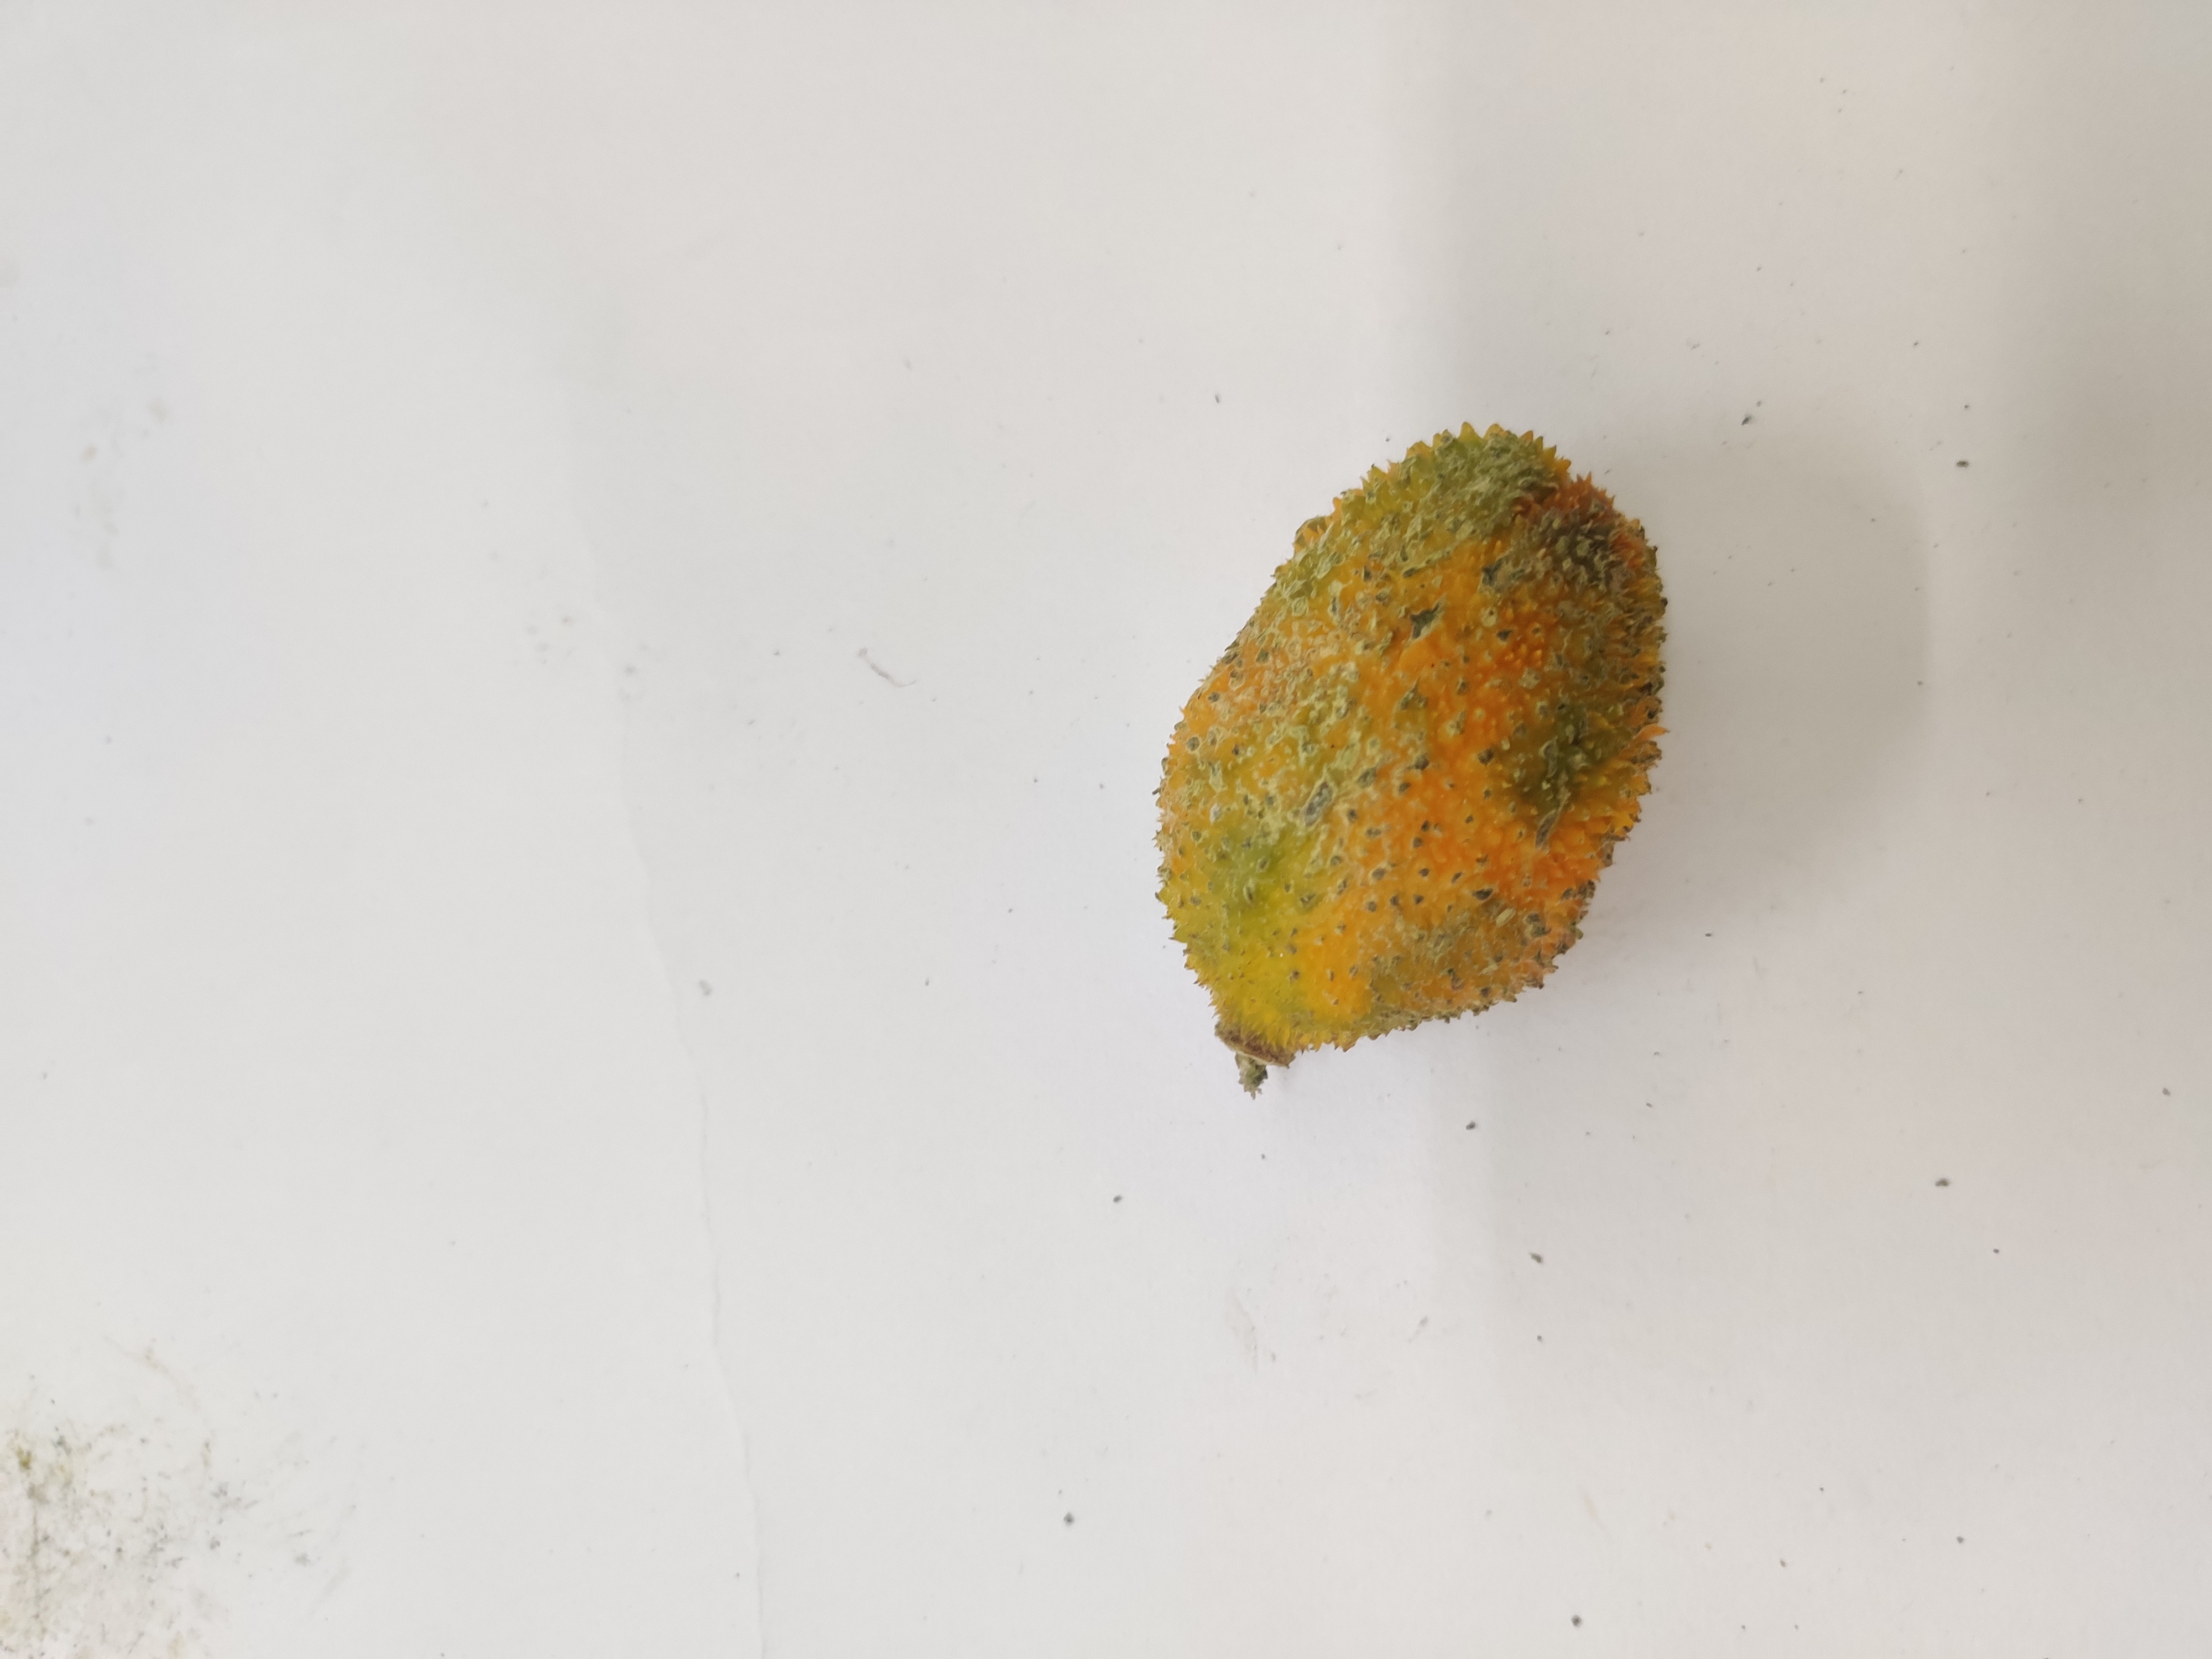
Crop: Spiny Gourd
Condition: Damaged